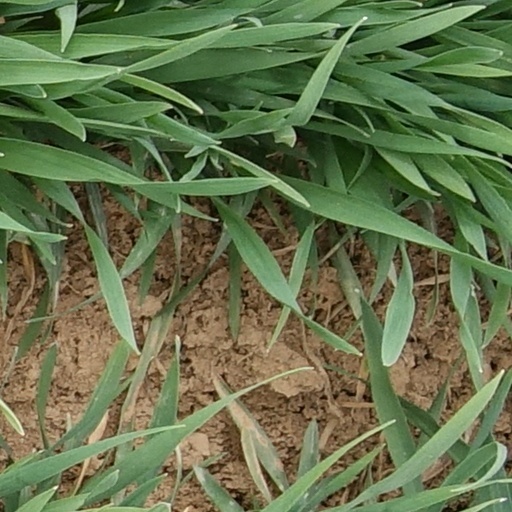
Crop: wheat